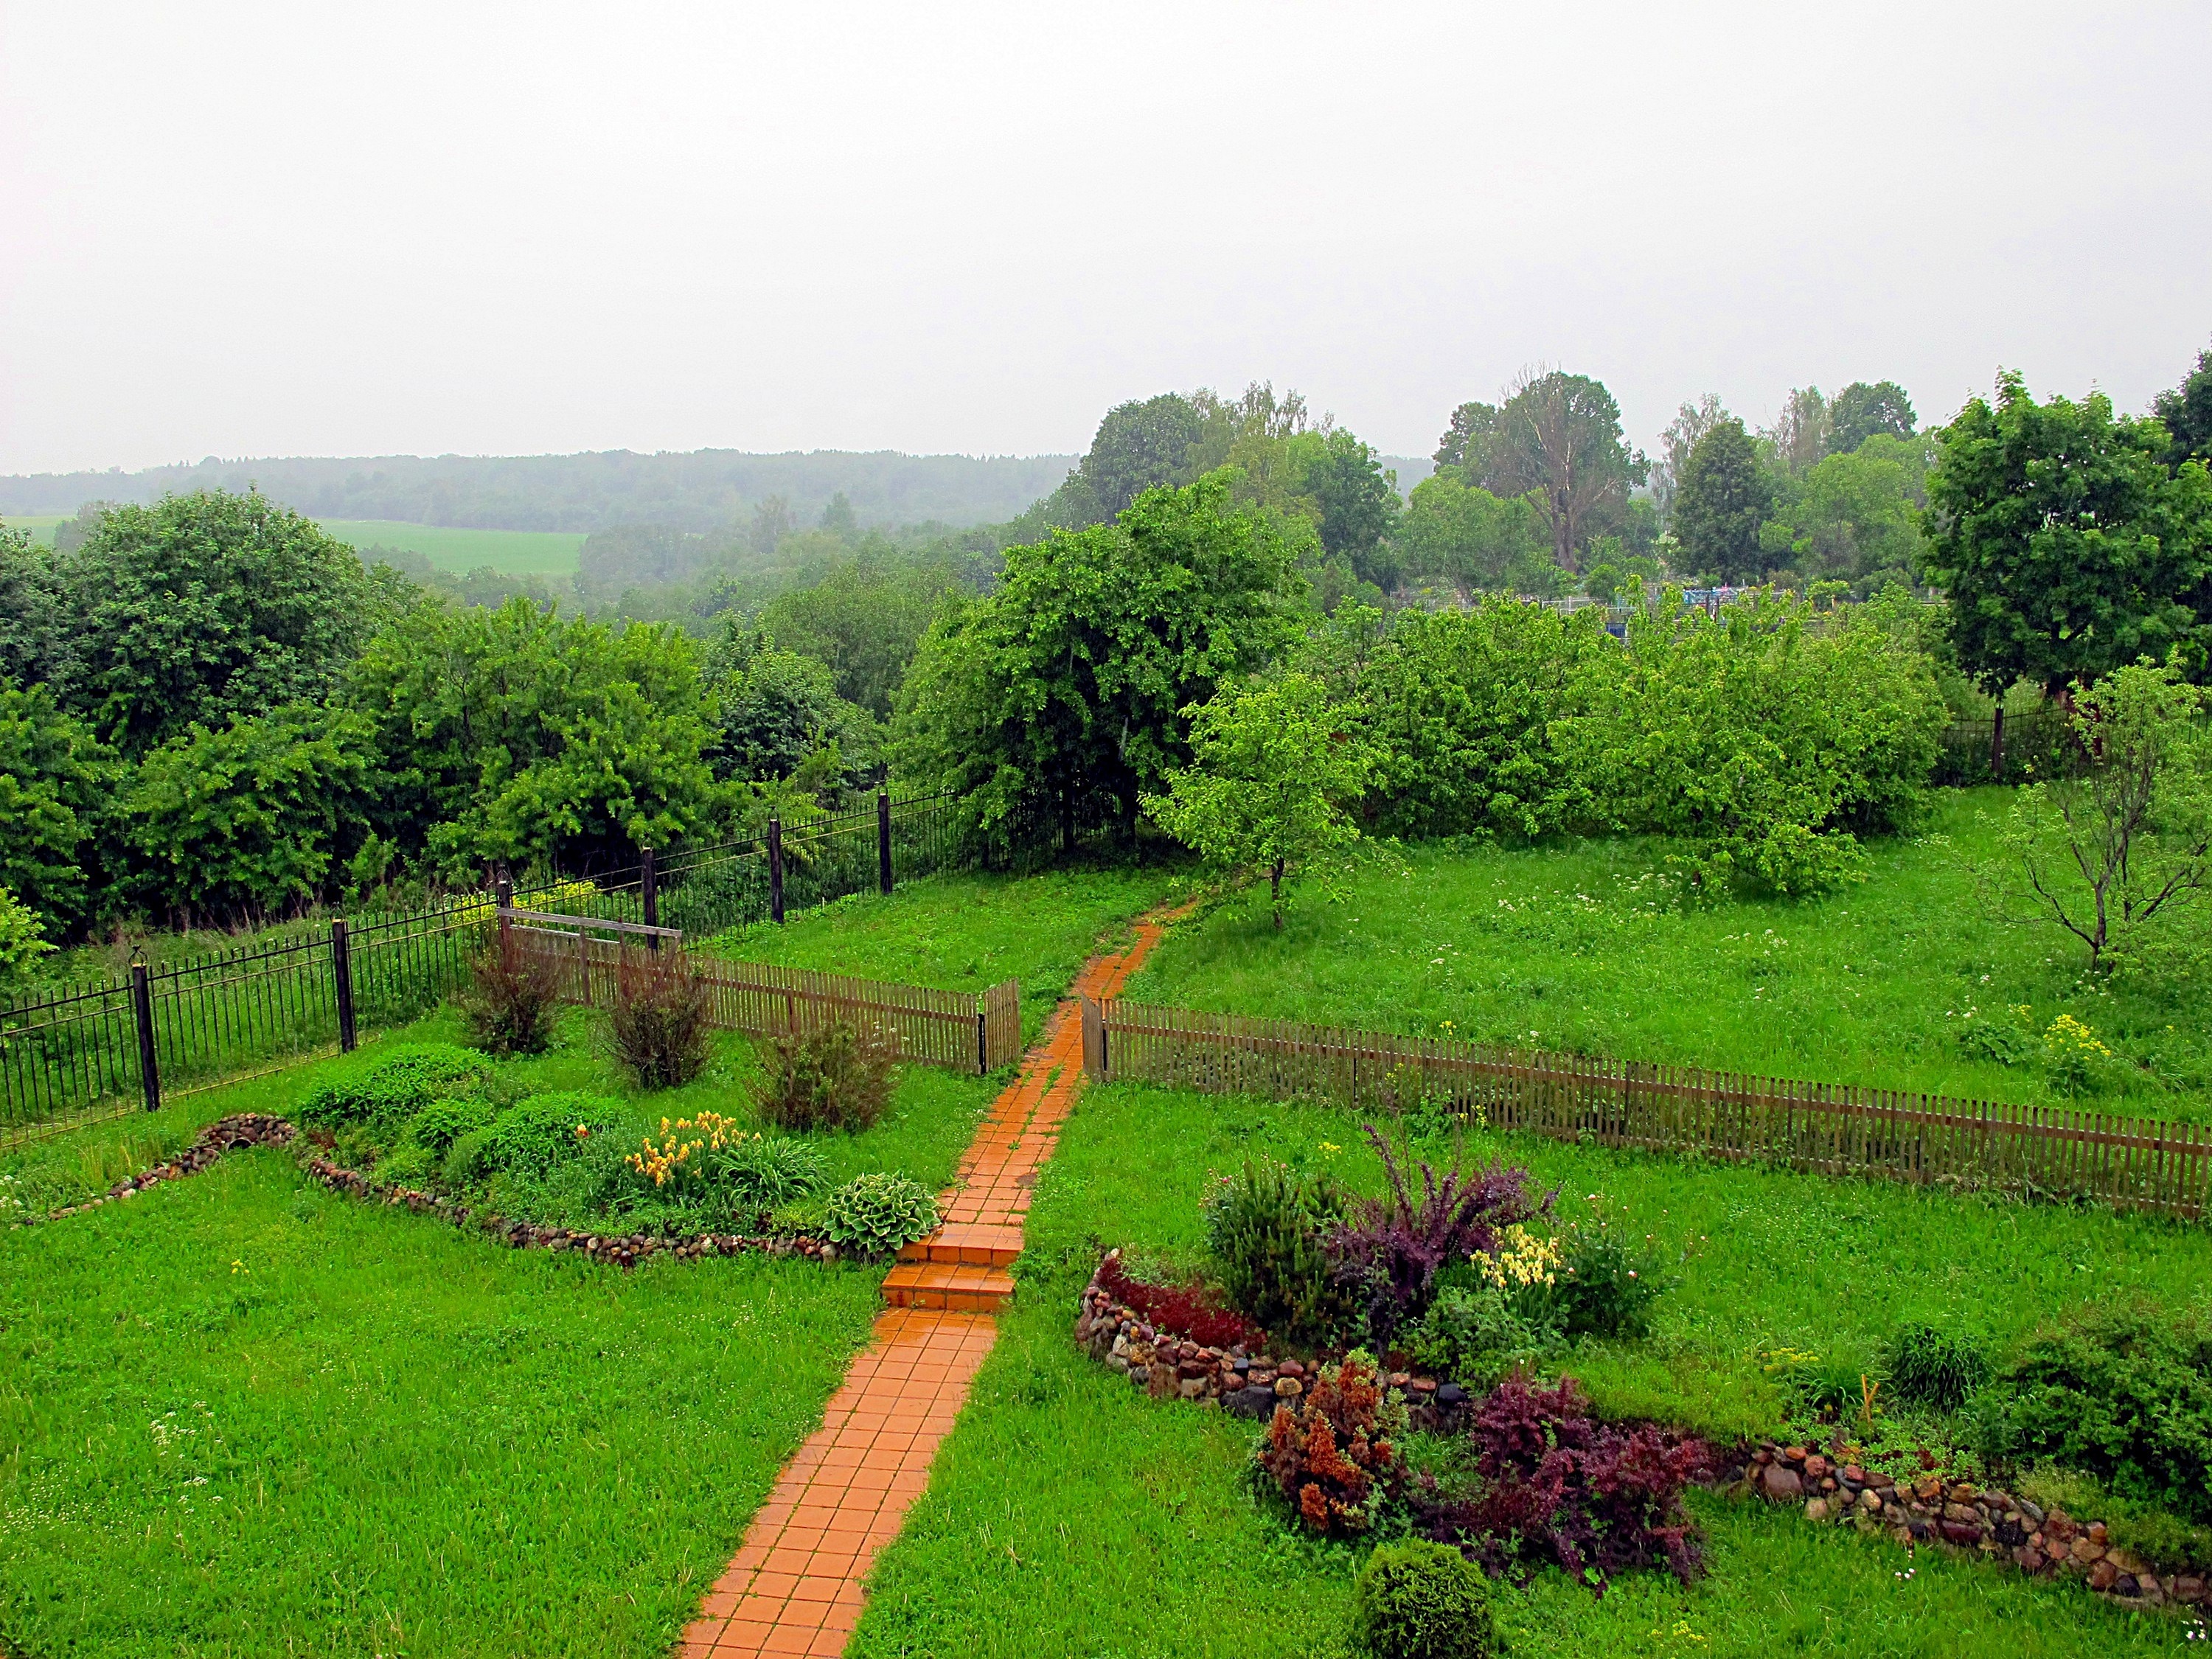
landscape, tree, nature, forest, grass, plant, sky, field, farm, lawn, meadow, countryside, hill, sidewalk, flower, country, walkway, summer, spring, green, scenic, pasture, soil, botany, cemetery, agriculture, garden, plants, flowers, trees, woods, outside, clouds, vegetation, shrub, plantation, russia, woodland, ecosystem, rural area, paddy field, borodino